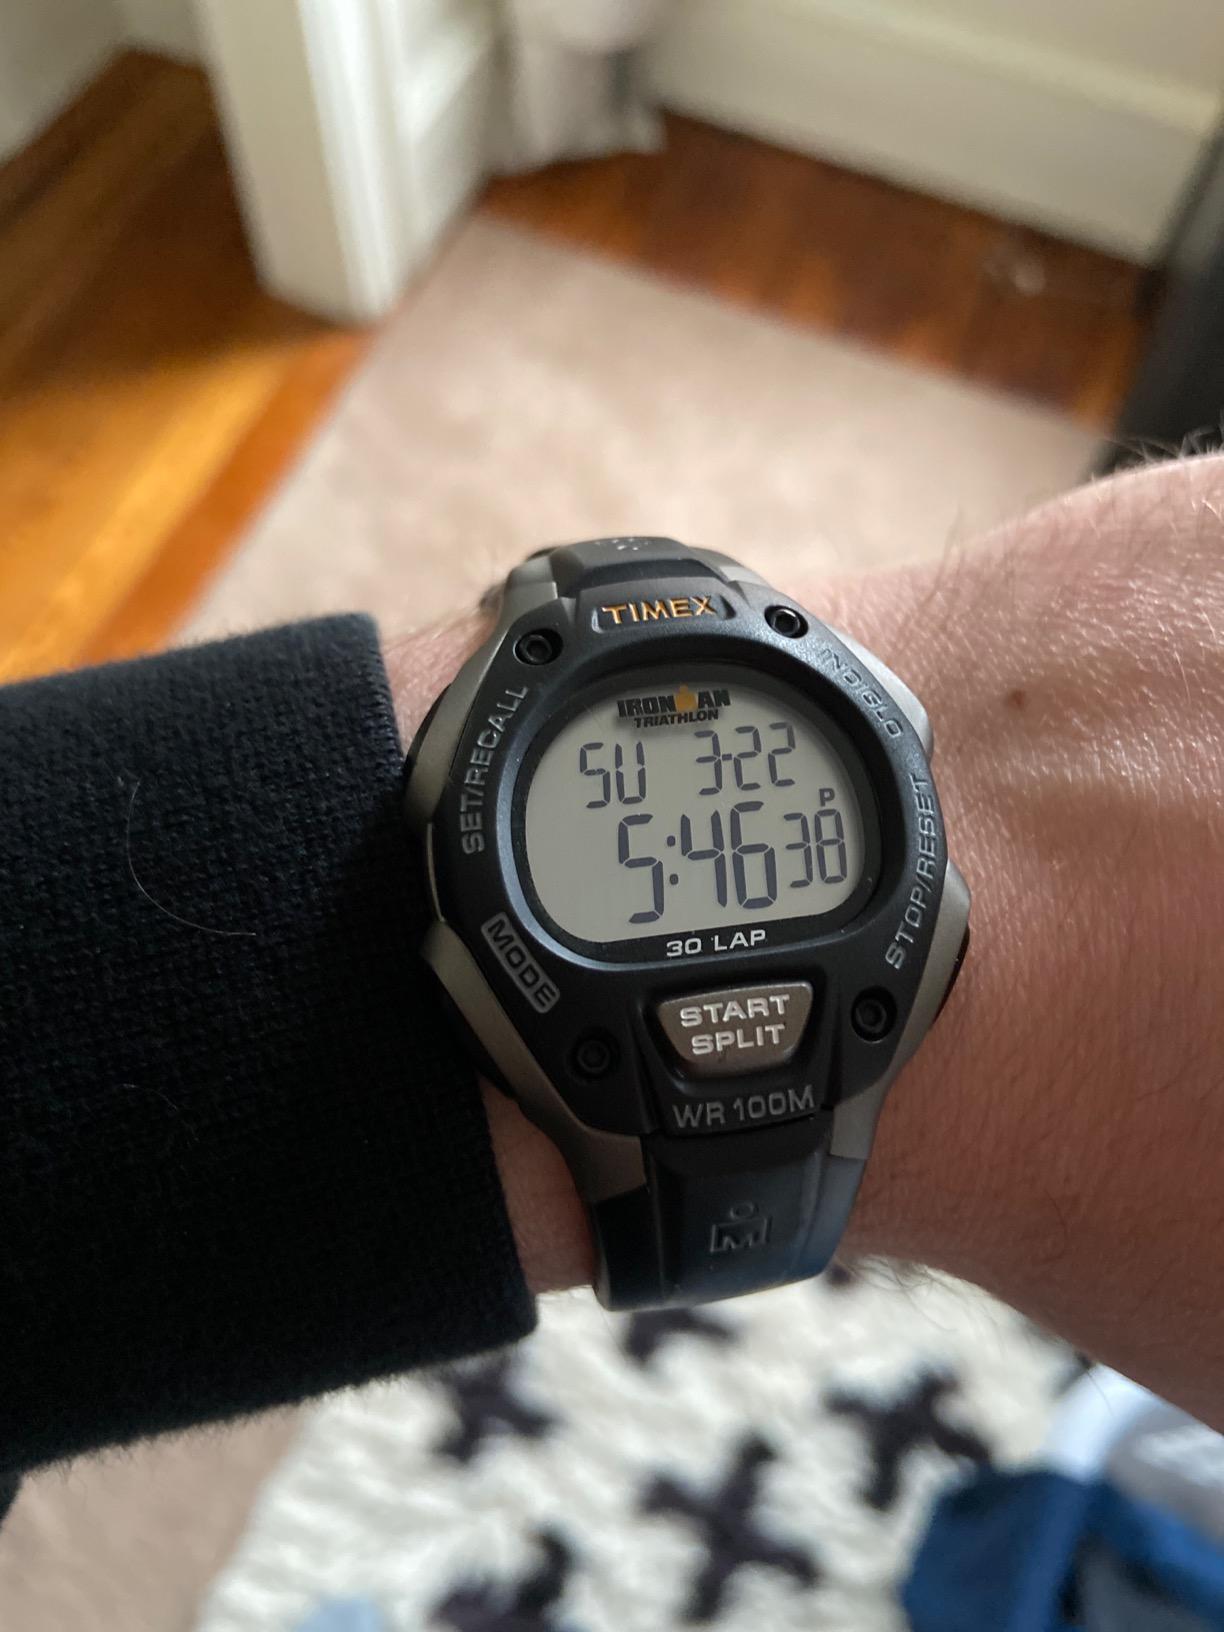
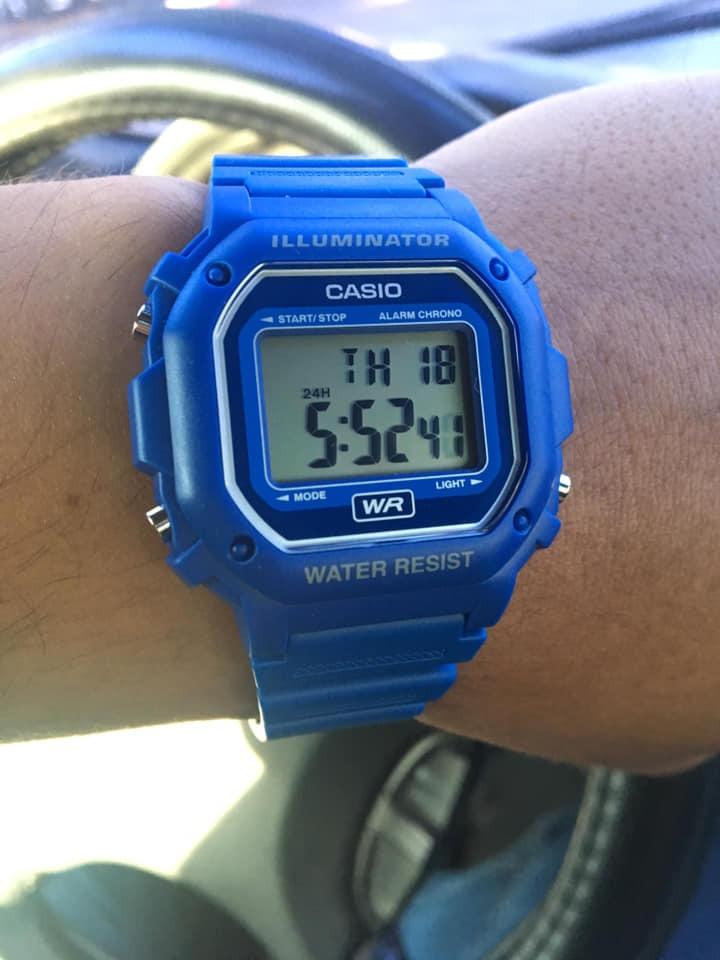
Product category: accessories_watch
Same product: no